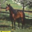
Label: horse